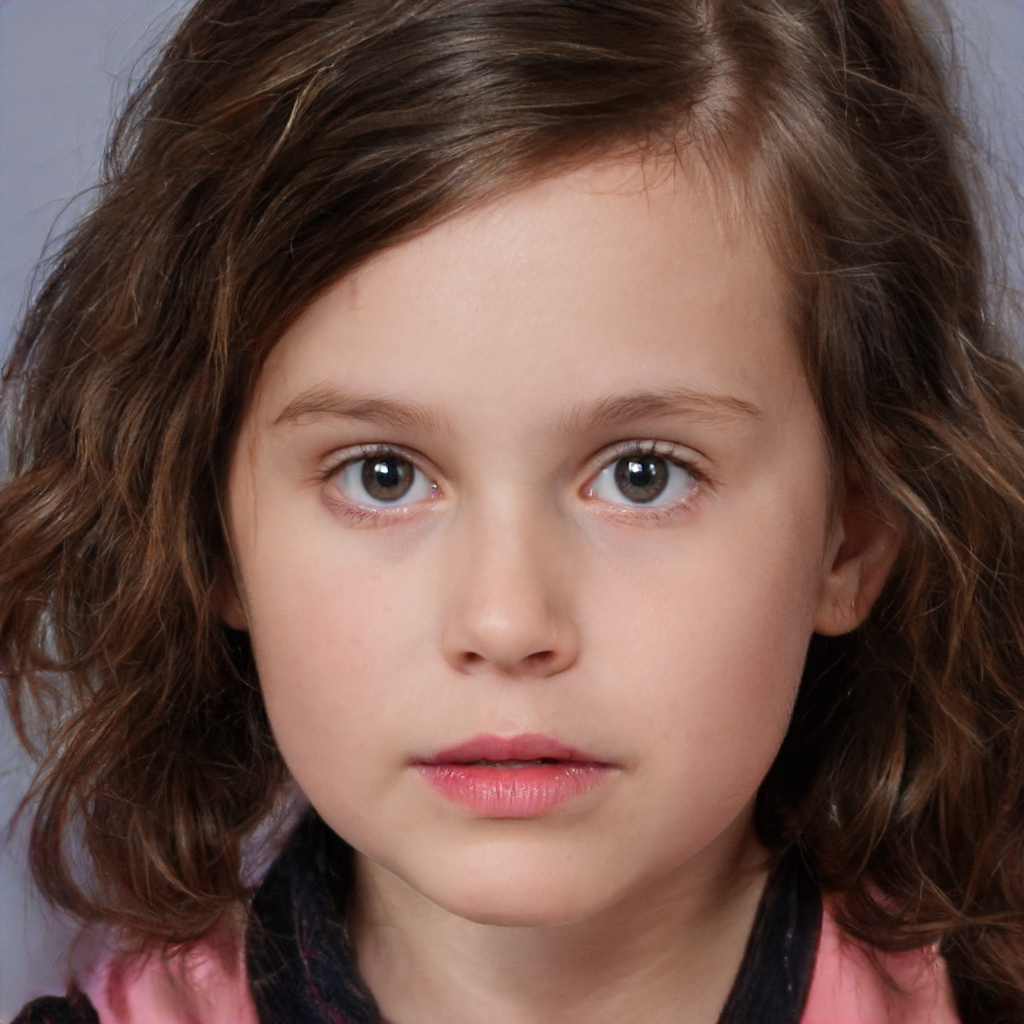
Gender: Female